National Register of Historic Places listings in Cleveland

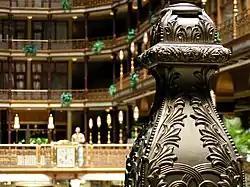
Interior of the Cleveland Arcade.

This is intended to be a complete list of the properties and districts on the National Register of Historic Places in Cleveland, Ohio, United States. Latitude and longitude coordinates are provided for many National Register properties and districts; these locations may be seen together in an online map.